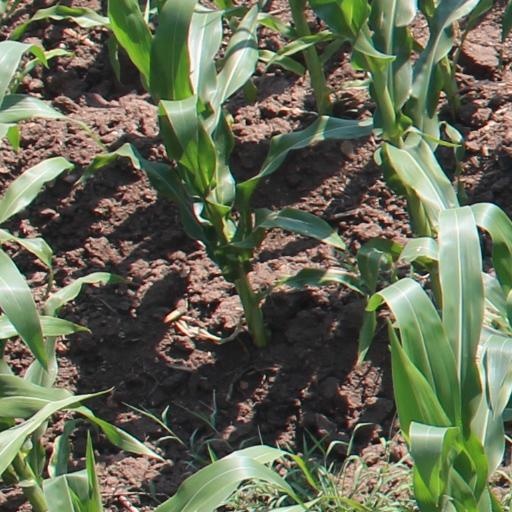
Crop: maize; corn